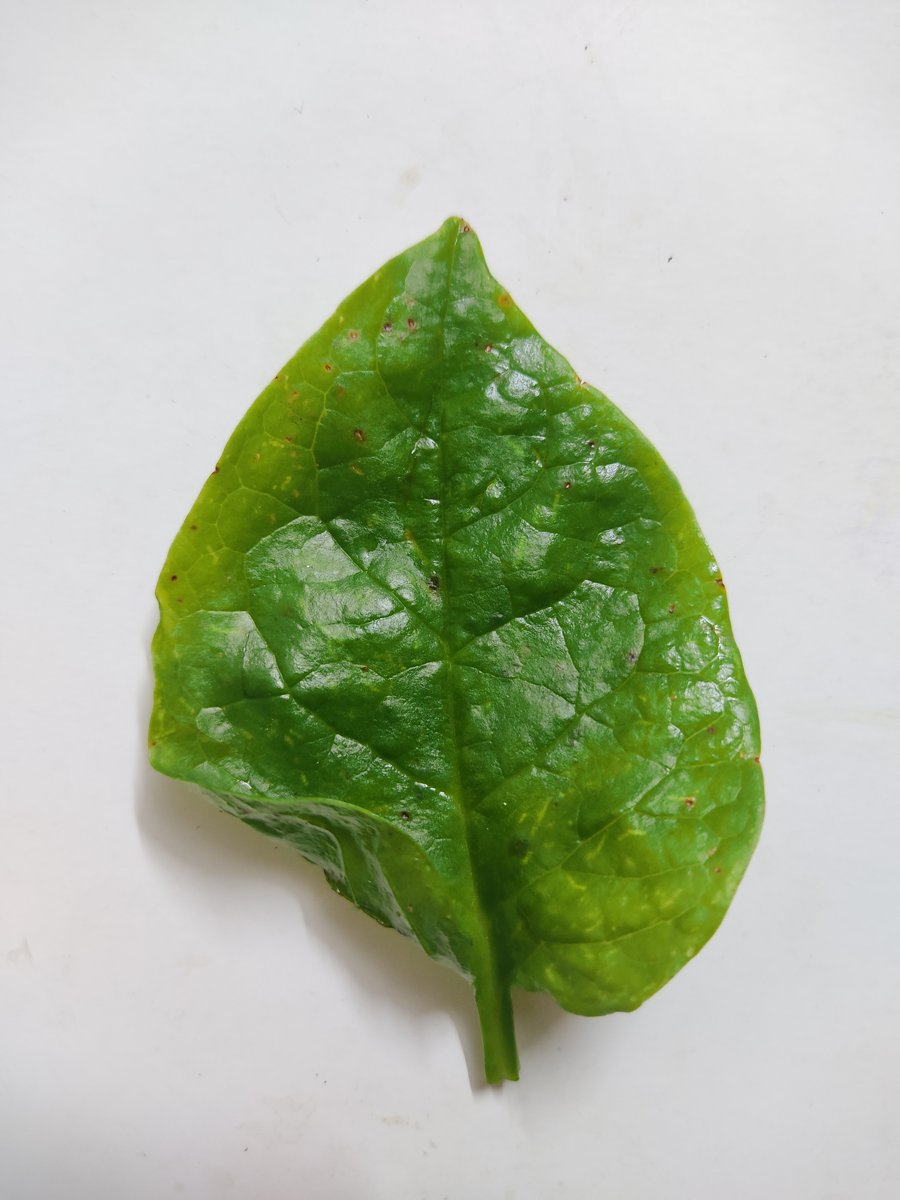
Label: Bacterial-Spot